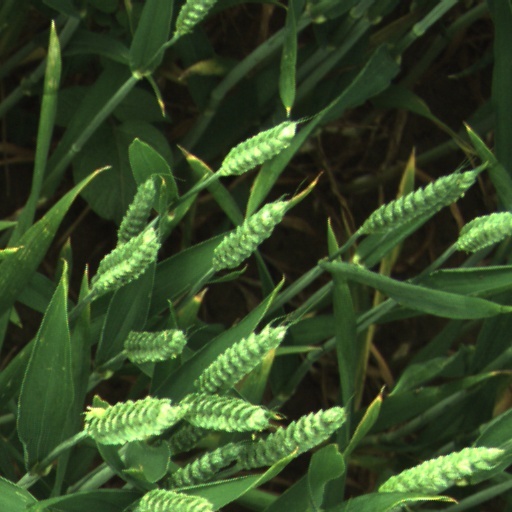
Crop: wheat